Boston Manor House

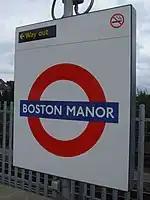
London Underground roundel of the Boston Manor station

Two London Buses serve the area; the 195 and the E8. The area's local London Underground station is Boston Manor, served by Piccadilly line trains.